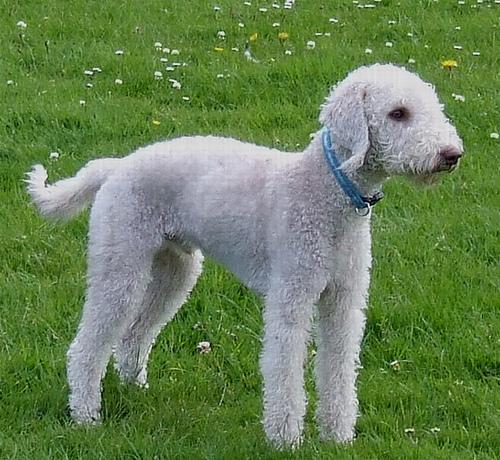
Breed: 214-n000033-Bedlington_terrier